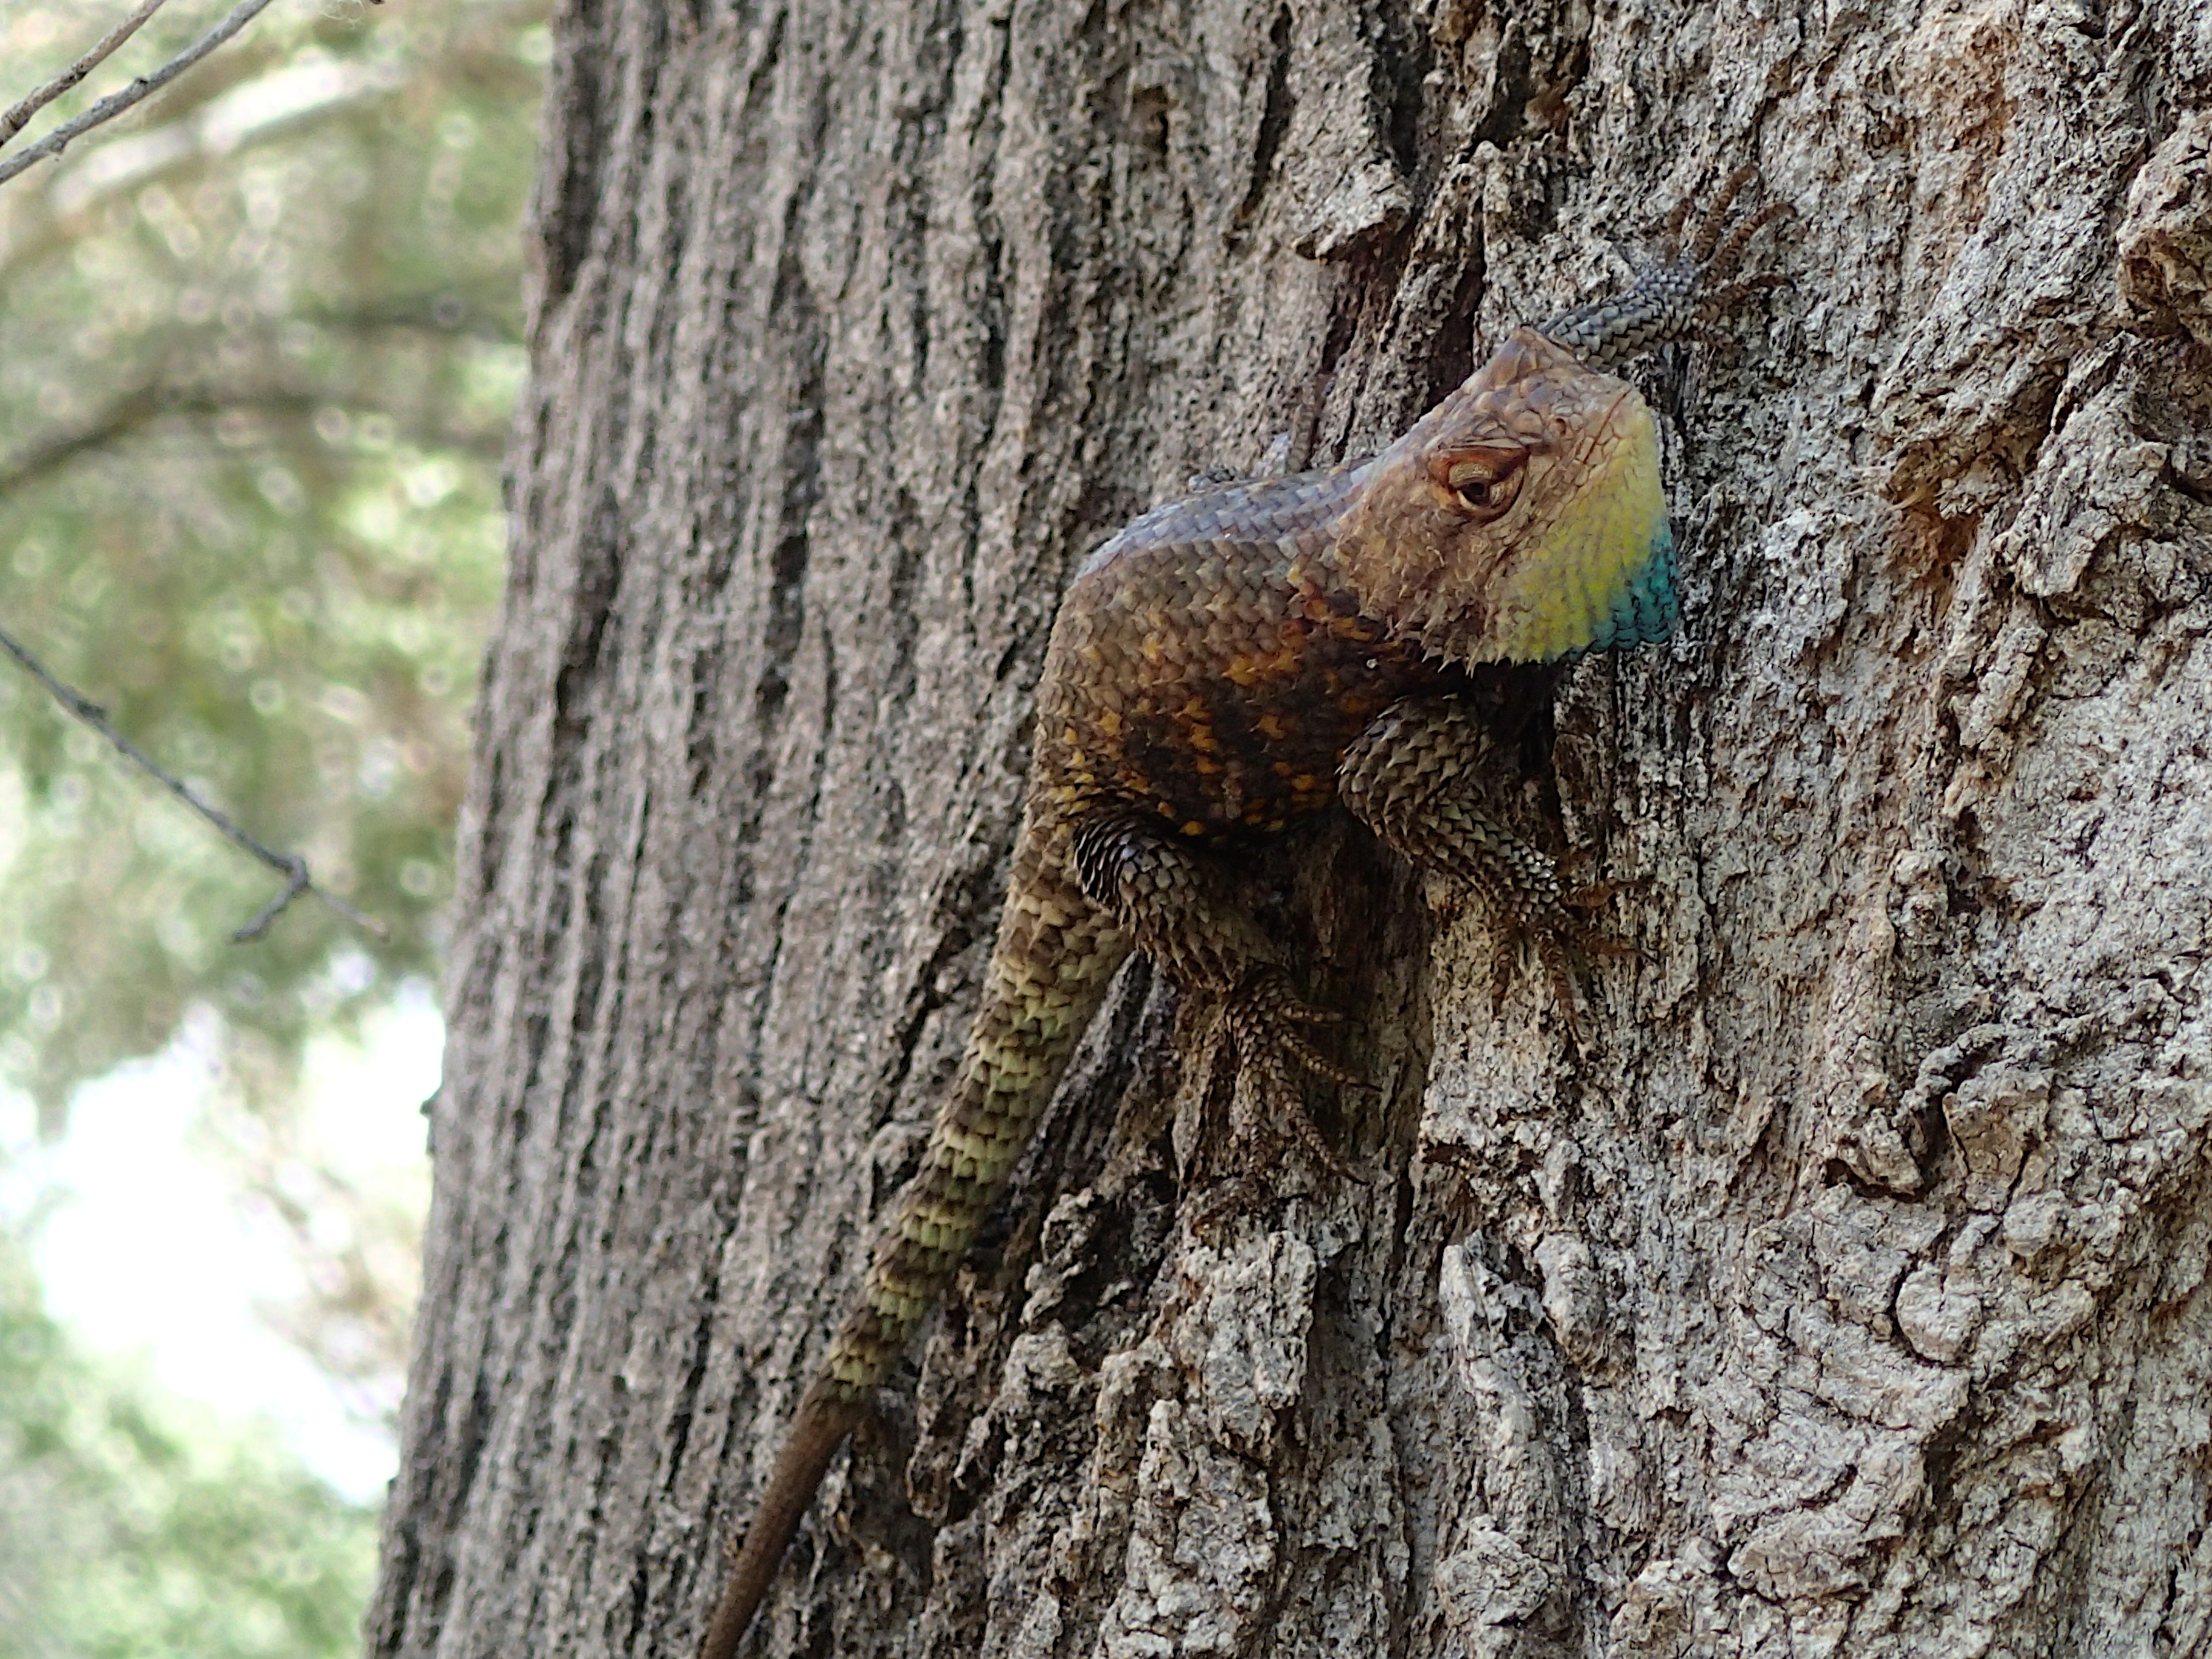
tree, branch, plant, leaf, trunk, wildlife, insect, reptile, fauna, lizard, grandcanyon, woody plant, scaled reptile